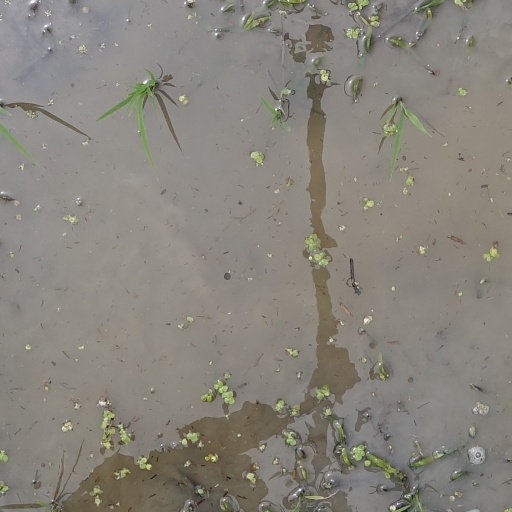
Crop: rice